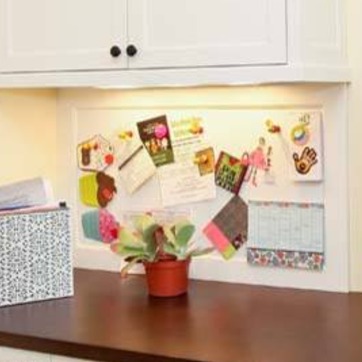
Material: paper